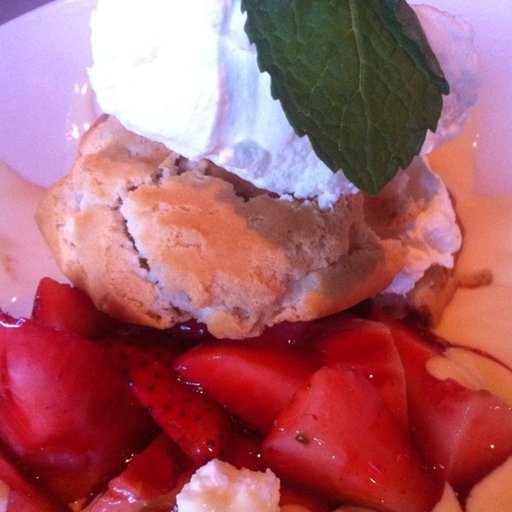
Label: strawberry_shortcake